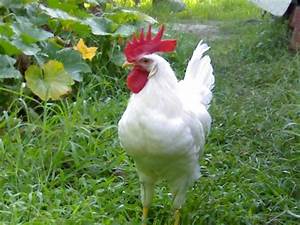
Label: chicken